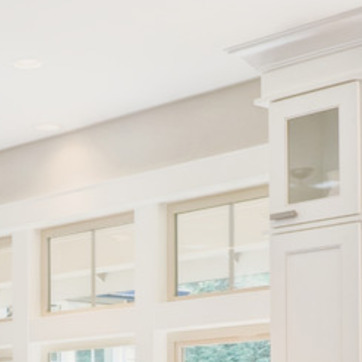
Material: painted